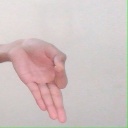
अक्षर: ज्ञ